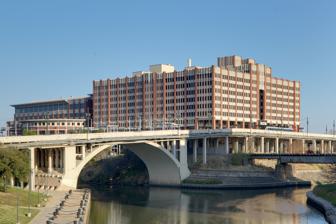
Building: Merchants and Manufacturers Building
Country: United States of America
Year built: 1930
Historic building in Houston, Texas, U.S. United States historic place Merchants and Manufacturers Building U.S. National Register of Historic Places U.S. Historic district Contributing property Recorded Texas Historic Landmark The M&M Building Show map of Houston Downtown Show map of Texas Show map of the United States Location 1 Main St Houston, TX 77002 Built 1930 Architect Giesecke & Harris Architectural style Art Deco Part of Main Street/Market Square Historic District NRHP reference No. 80004130 RTHL No. 10729 Significant dates Added to NRHP September 17, 1980 Designated RTHL 1984 The One Main Building , formerly the Merchants and Manufacturers Building (commonly referred to as the M&M Building ), is a building on the campus of the University of Houston–Downtown .  The building is recognized as part of the National Register of Historic Places , is a Recorded Texas Historic Landmark , and considered a Contributing Building in Downtown Houston 's Main Street/Market Square Historic District . The building was built above Allen's Landing —an area where Houston's founders John Kirby Allen and Augustus Chapman Allen originally settled. The Merchants and Manufacturers Building was built in 1930 and was the largest building in the city at the time. Although the commerce-focused building featured 14 miles of floor space and could accommodate one-third of the city's population, the Great Depression in the United States stifled initial participation.  The building was purchased by South Texas Junior College in the 1960s, which became the university of Houston–Downtown College in 1974. The building remains as the largest facility of the University of Houston–Downtown and was given an official designation as "One Main Building,"  or simply the "Main Building," by the university. References